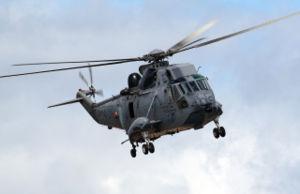
Le Sikorsky CH-124 Sea King est un type d'hélicoptère militaire de lutte anti-sous-marine conçu pour une utilisation à partir d'un bateau. Il est la variante canadienne du Sikorsky S-61 américain. Il est en service dans la Marine royale canadienne, puis les Forces canadiennes, de 1963 à 2018.